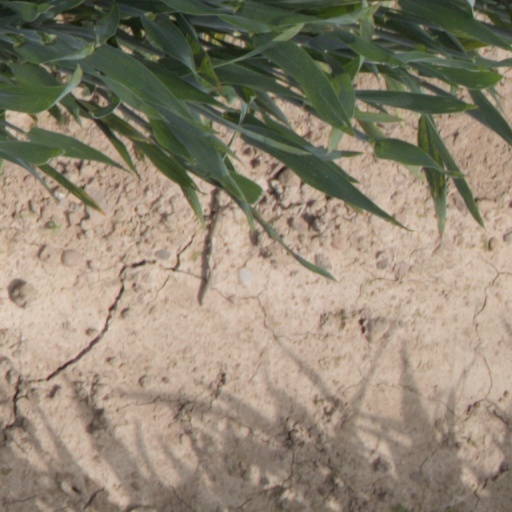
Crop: wheat